State Street Bridge (Harrisburg, Pennsylvania)

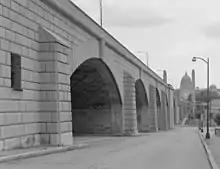
HAER photo of the arches with the pylons and the State Capitol dome in the background

Two tall and wide pylons flank the western end of the bridge. Each pylon has an eagle perched on it, one signifying the United States Army and the other signifying the United States Navy. Each eagle weighs approximately and is tall. The eagles were created by sculptor Lee Lawrie. The four faces of the pylons each have the year of one of eight wars that United States had participated in up until World War I.